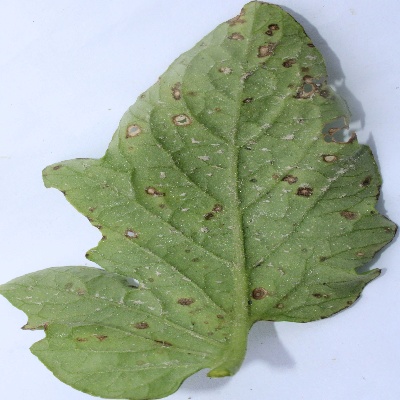
Crop: Tomato
Condition: septoria leaf spot